Chen Nan

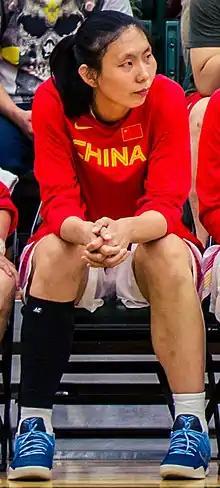
Chen Nan in 2016

Chen was part of the Chinese teams that won gold medals at the 2002, 2006, and 2010 Asian Games. She competed at the 2004 Summer Olympics in Athens, the 2008 Summer Olympics in Beijing, and the 2012 Summer Olympics in London.